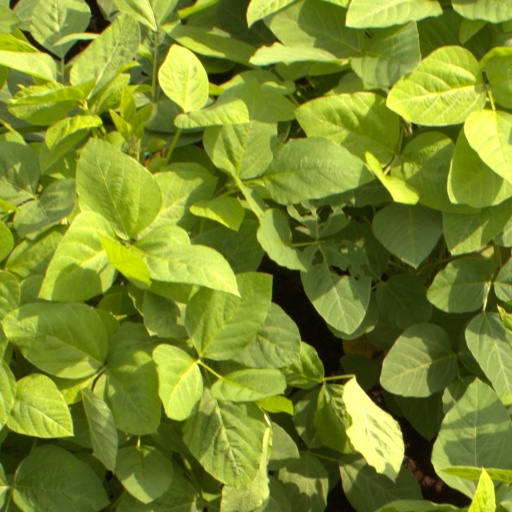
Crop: soybean